Wedding

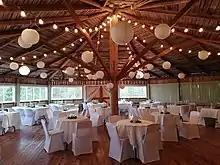
Wedding decorations at the Mahnala Stage ("Mahnalan lava") in Hämeenkyrö, Pirkanmaa, Finland in July 2019

The wedding ceremony is often followed by a wedding reception or wedding breakfast, in which the rituals may include speeches from a groom, best man, father of a bride and possibly a bride, the newlyweds' first dance as a couple, and the cutting of an elegant wedding cake. In recent years traditions have changed to include a father-daughter dance for a bride and her father, and sometimes also a mother-son dance for a groom and his mother.